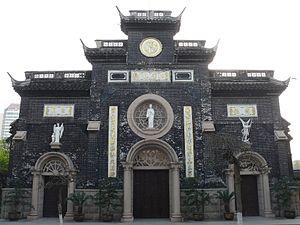
Cathédrale Notre-Dame-des-Sept-Douleurs à Suzhou (Chine).
Suzhou, parfois également orthographié Su-Zhou, Su-Chou, Soutcheou ou Soo-Chow, est une ville du sud de la province du Jiangsu, dans l'est de la Chine. Elle se trouve dans le Delta du Yangzi Jiang. La municipalité compte plus de 10 millions d'habitants en 2016. Elle est bordée à l'est par celle de Shanghai, les centres des deux villes étant éloignés d'une centaine de kilomètres.
La cathédrale Notre-Dame-des-Sept-Douleurs est située à Suzhou, dans la province du Jiangsu, en Chine.